Supreme Court of the United States

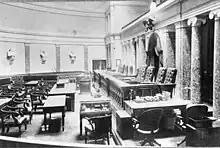
From the 1860s until the 1930s, the court sat in the Old Senate Chamber of the U.S. Capitol.

For much of the court's history, every justice was a man of Northwestern European descent, and almost always Protestant. Diversity concerns focused on geography, to represent all regions of the country, rather than religious, ethnic, or gender diversity. Racial, ethnic, and gender diversity in the court increased in the late 20th century. Thurgood Marshall became the first African-American justice in 1967. Sandra Day O'Connor became the first female justice in 1981. In 1986, Antonin Scalia became the first Italian-American justice. Marshall was succeeded by African-American Clarence Thomas in 1991. O'Connor was joined by Ruth Bader Ginsburg, the first Jewish woman on the Court, in 1993. After O'Connor's retirement, Ginsburg was joined in 2009 by Sonia Sotomayor, the first Hispanic and Latina justice, and in 2010 by Elena Kagan. After Ginsburg's death on September 18, 2020, Amy Coney Barrett was confirmed as the fifth woman in the court's history on October 26, 2020. Ketanji Brown Jackson is the sixth woman and first African-American woman on the court.